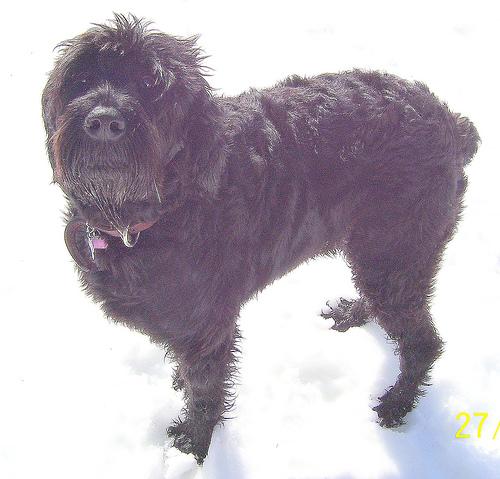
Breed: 232-n000089-giant_schnauzer